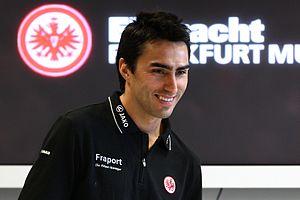
Christian Maicon Hening, souvent surnommé Chris, né le 25 août 1978 à Blumenau, est un footballeur brésilien d'origine italienne et allemande évoluant au poste de défenseur.